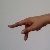
The image shows a hand gesture representing the letter 'P' in Indian Sign Language.